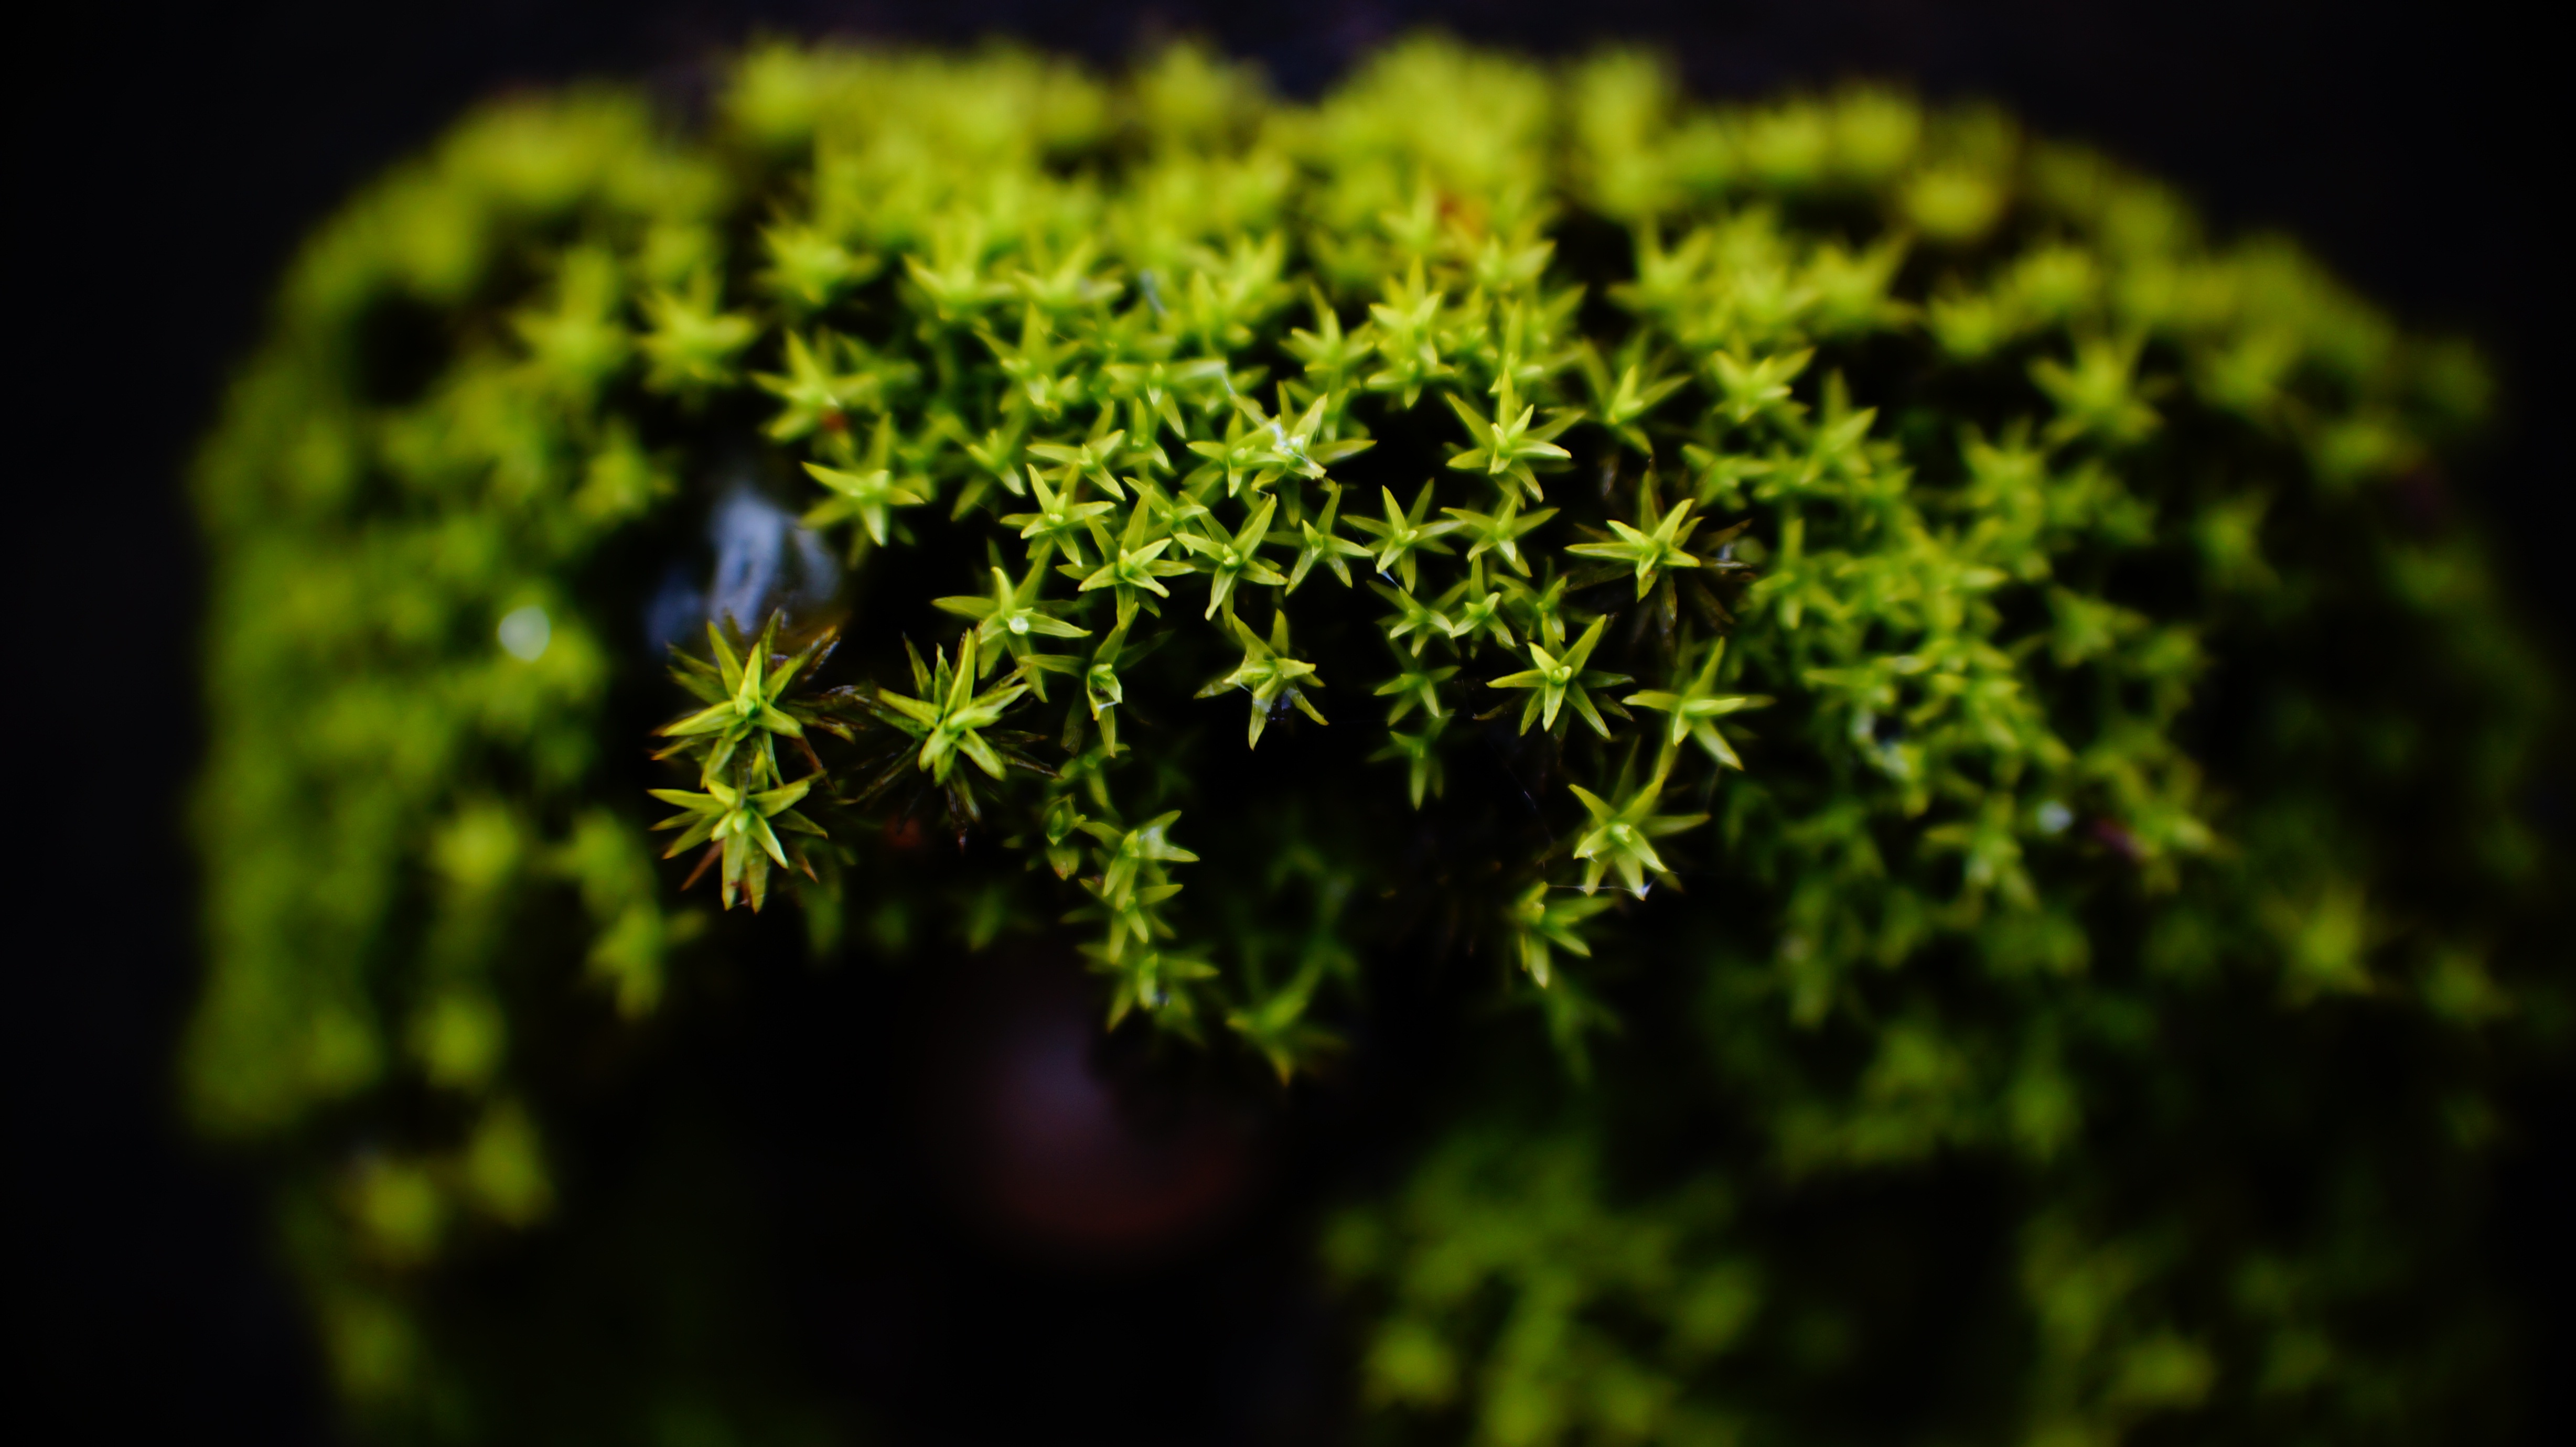
tree, nature, grass, branch, plant, leaf, flower, moss, green, macro, soil, botany, flora, macro photography, flowering plant, computer wallpaper, land plant